7th World Congress of the Comintern

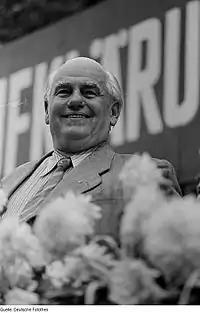
Wilhelm Pieck (1876-1960), first President of East Germany, as he appeared in his later years.

Setting the stage for the 7th World Congress was the keynote report on the Activities of ECCI, delivered on the second day by Wilhelm Pieck of the Communist Party of Germany. While lauding the 1928 tactic of "class against class" which was "directed against the bloc of the Social Democrats with the bourgeoisie and aimed at destroying the bloc of the Social Democratic leaders with the bourgeoisie," Pieck nevertheless acknowledged that "a certain number of sectarian mistakes were committed." This push for ideologically pure leadership divided the workers' movement during the strike movement of the late 1920s, gaining the support of some workers while alienating others and ultimately failing owing to "clumsy and sectarian tactics."